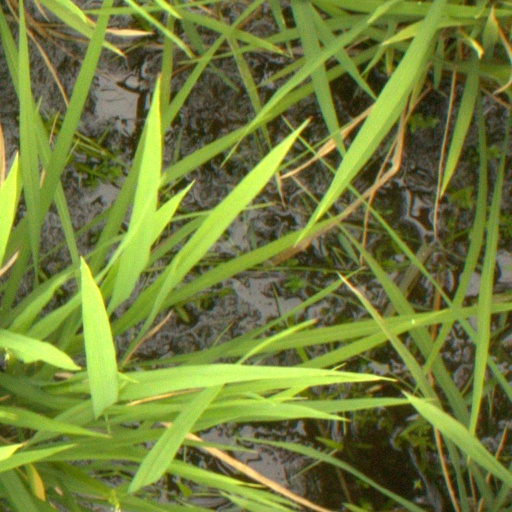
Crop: rice